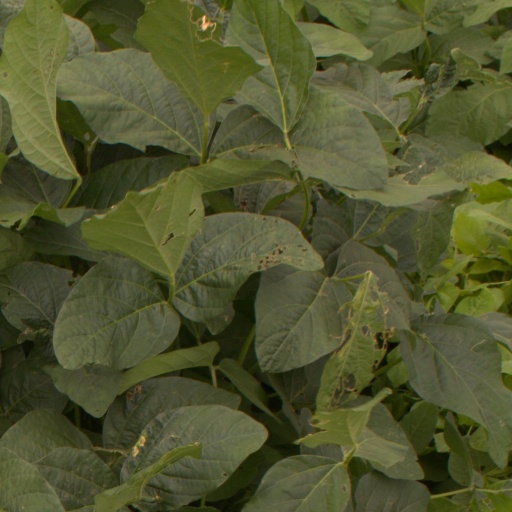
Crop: soybean